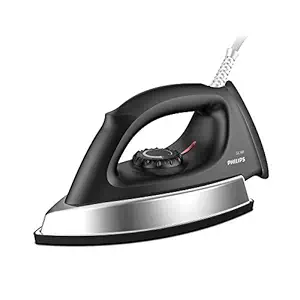
Philips GC181 Heavy Weight 1000-Watt Dry Iron
Category: Home&Kitchen
Price: 1321 (list price: 1545)
Rating: 4.3 (15,453 ratings)
About this product: Powerful performance : Heavy soleplate that is built to last|Easy to experience : Easy to understand temperature settings|Modern design : Attractive looks with powerful performance|High wattage : 1000 watt, Power cord length:1.8m, Weight: 1.6 kg, Voltage: 220-240 V, Cord freedom (swivel): 360 degree cord freedom|Auto off pilot light